Presidency of George H. W. Bush

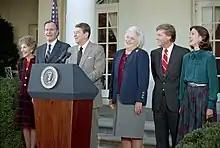
Outgoing President Ronald Reagan with his wife Nancy, Vice President and President-elect George H. W. Bush with his wife Barbara, and Vice President-elect Dan Quayle with his wife Marilyn in the White House Rose Garden on November 9, 1988

Having served in various government positions, particularly the position of Director of the CIA, Bush sought the presidential nomination in the 1980 Republican primaries. He was defeated by Ronald Reagan, a conservative former governor from California. Seeking to balance the ticket with an ideological moderate, Reagan selected Bush as his running mate. Reagan triumphed over incumbent Democratic President Jimmy Carter in the 1980 presidential election, and Bush took office as vice president in 1981. Bush enjoyed warm relations with Reagan, and the vice president served as an important adviser and made numerous public appearances on behalf of the Reagan administration.